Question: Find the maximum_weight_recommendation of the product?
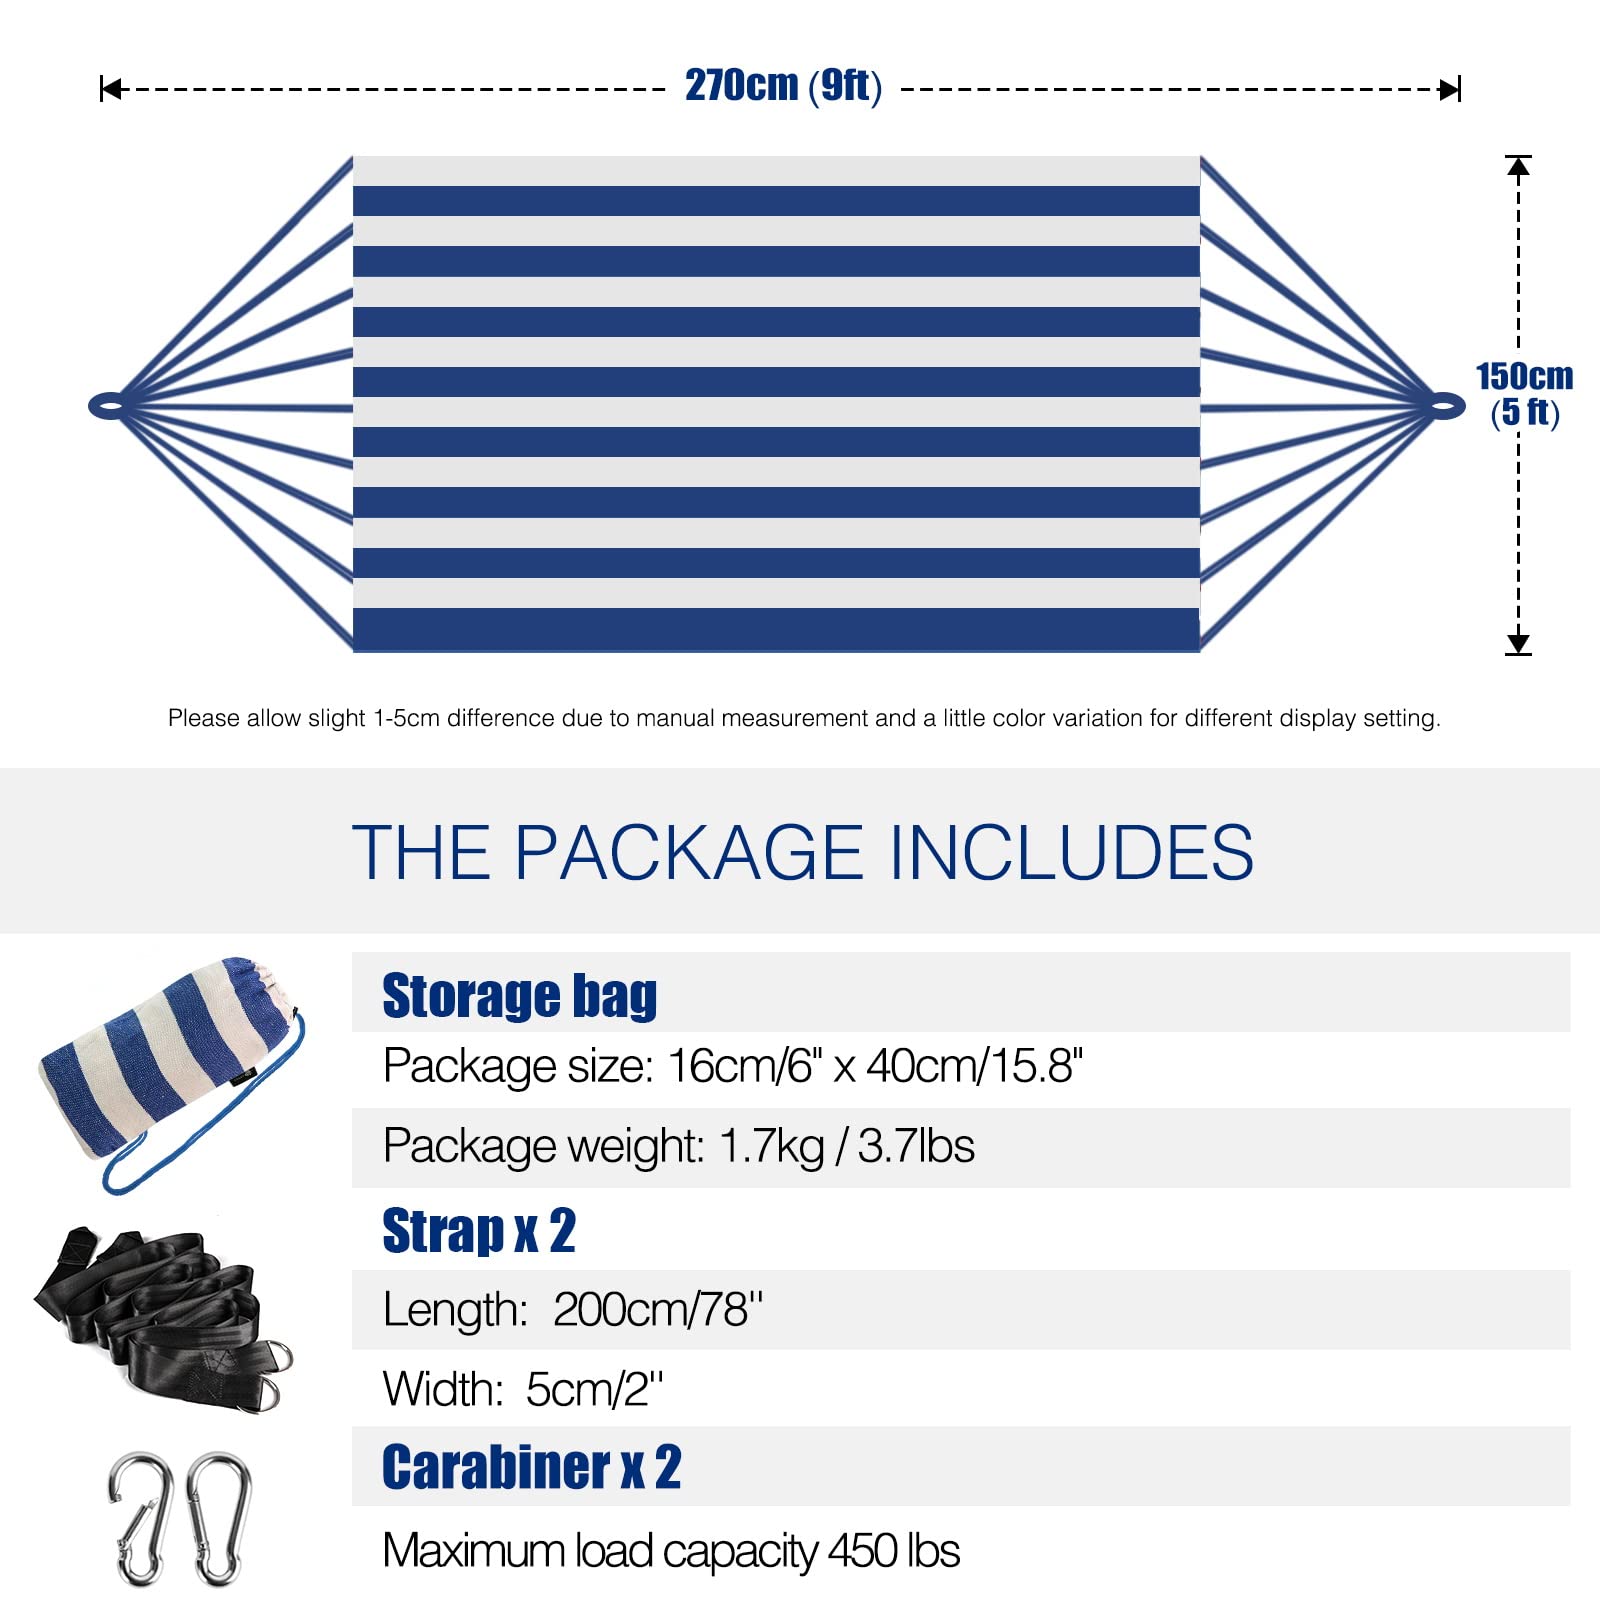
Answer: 450 pound